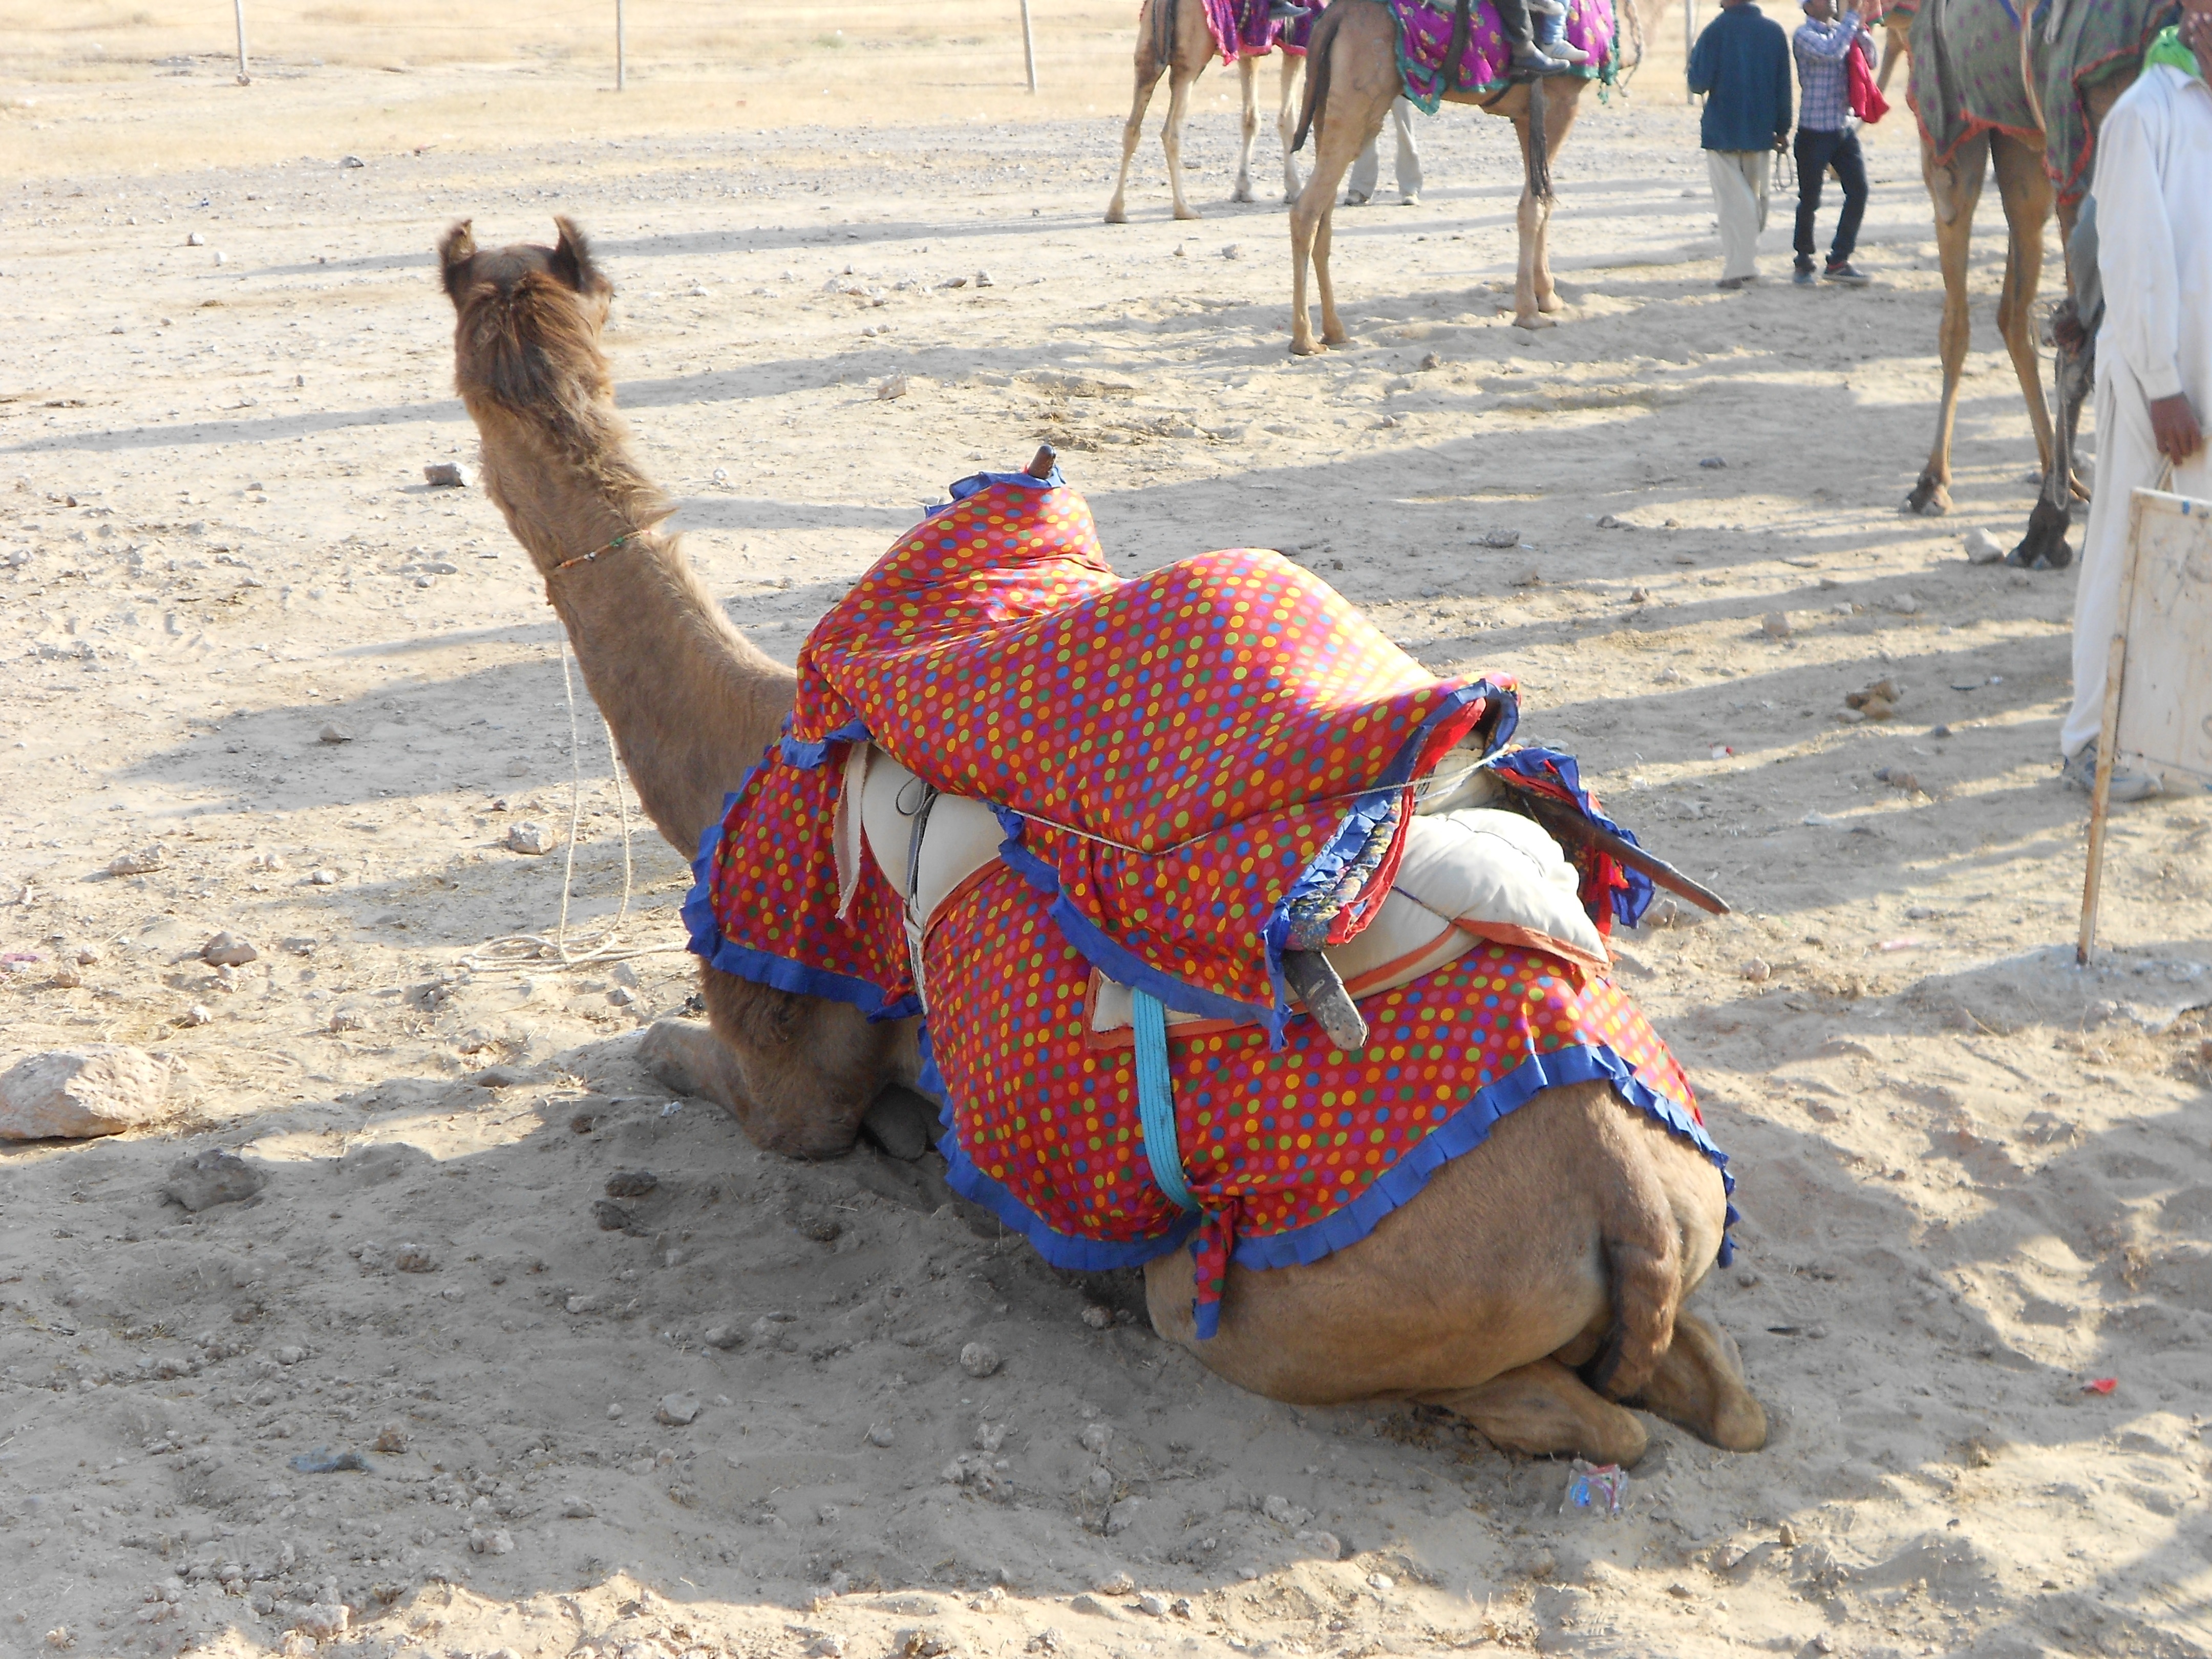
camel, mammal, tradition, camel like mammal, arabian camel